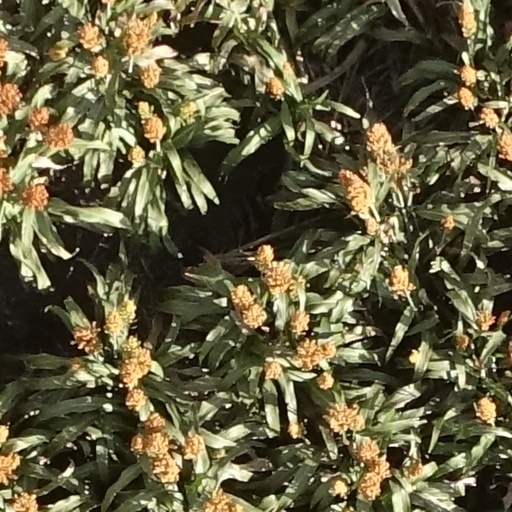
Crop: sorghum